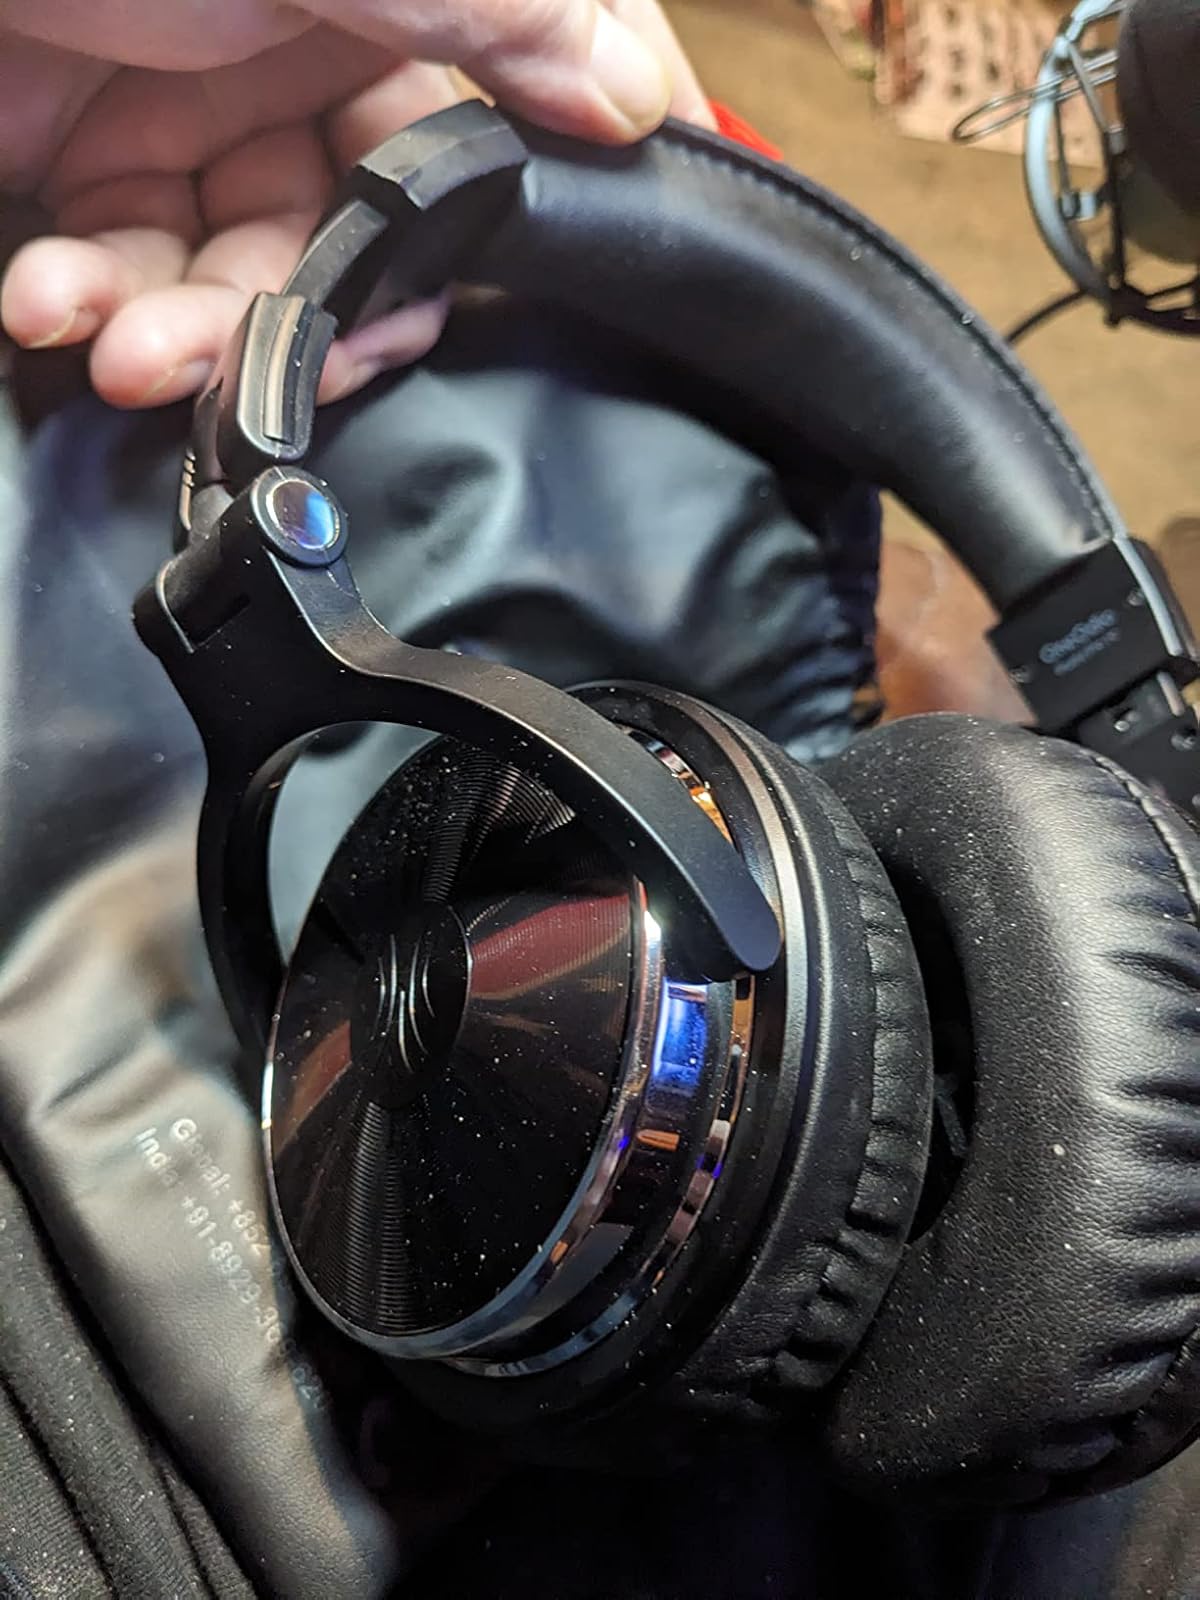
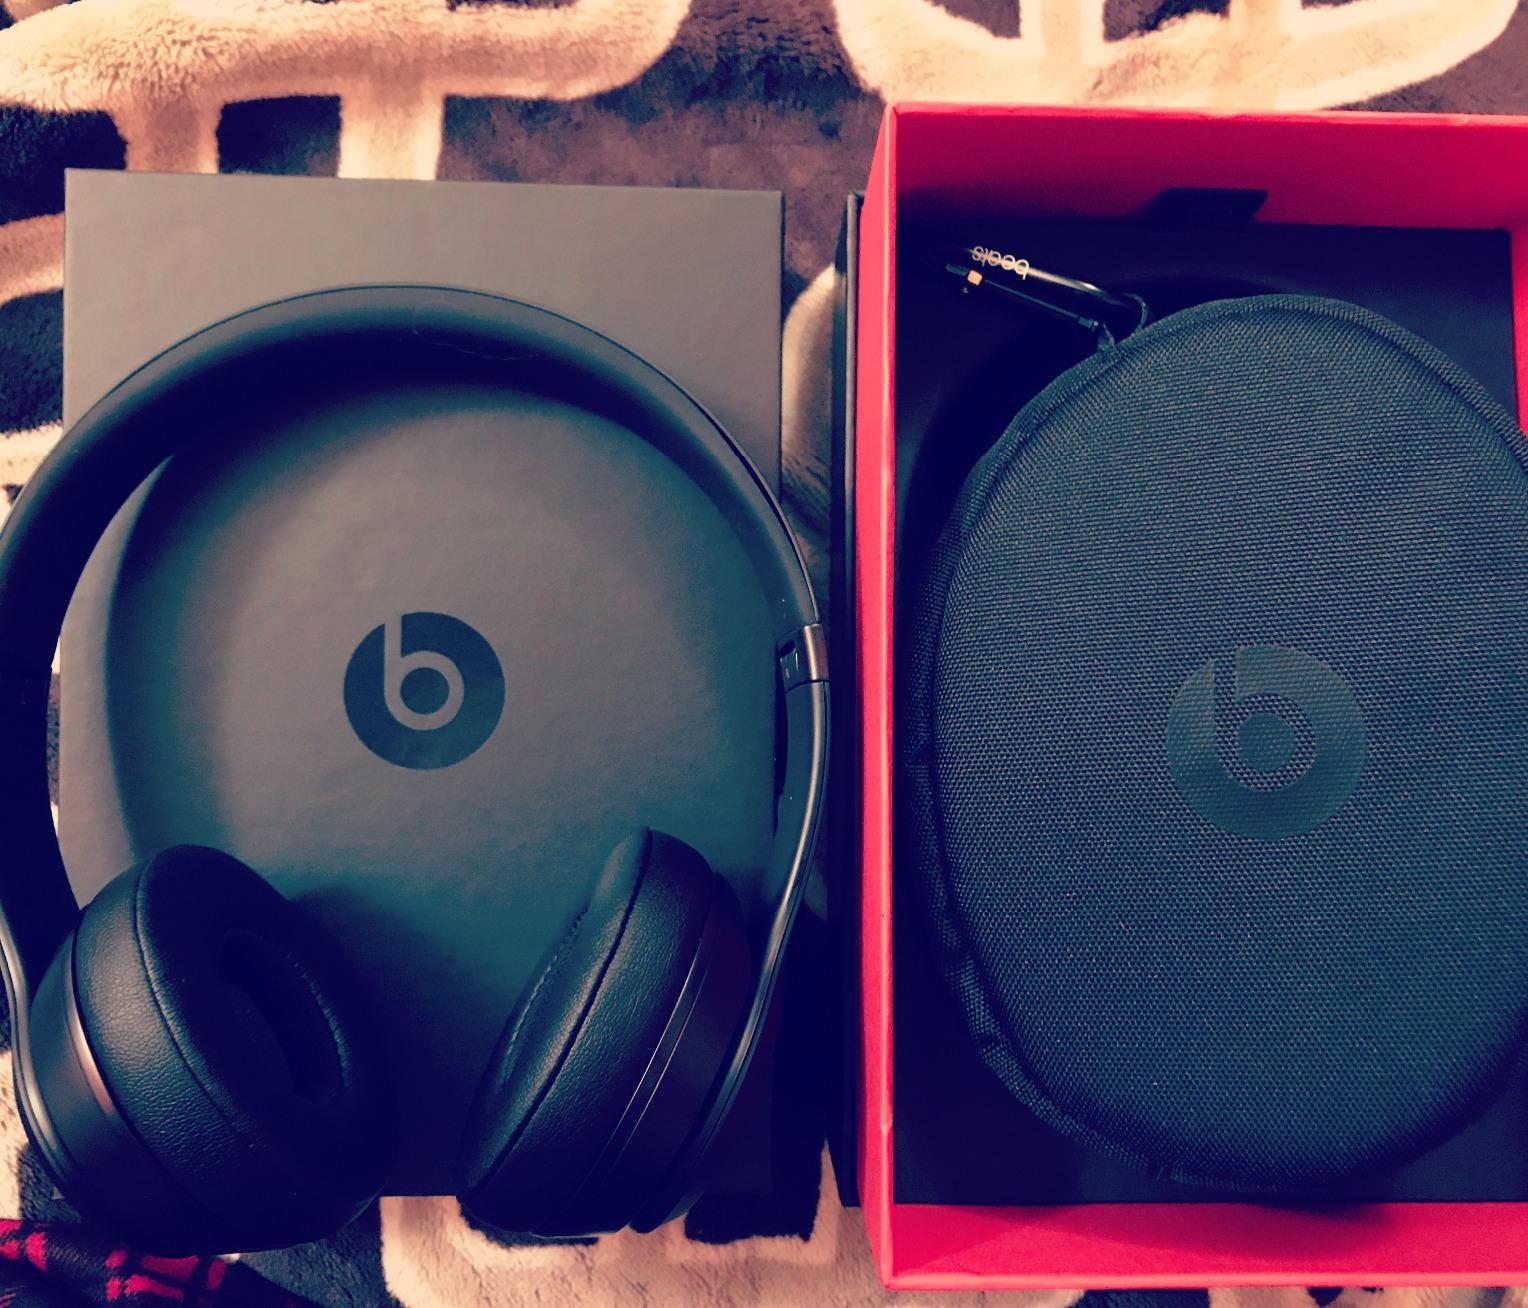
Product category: headphones
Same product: no